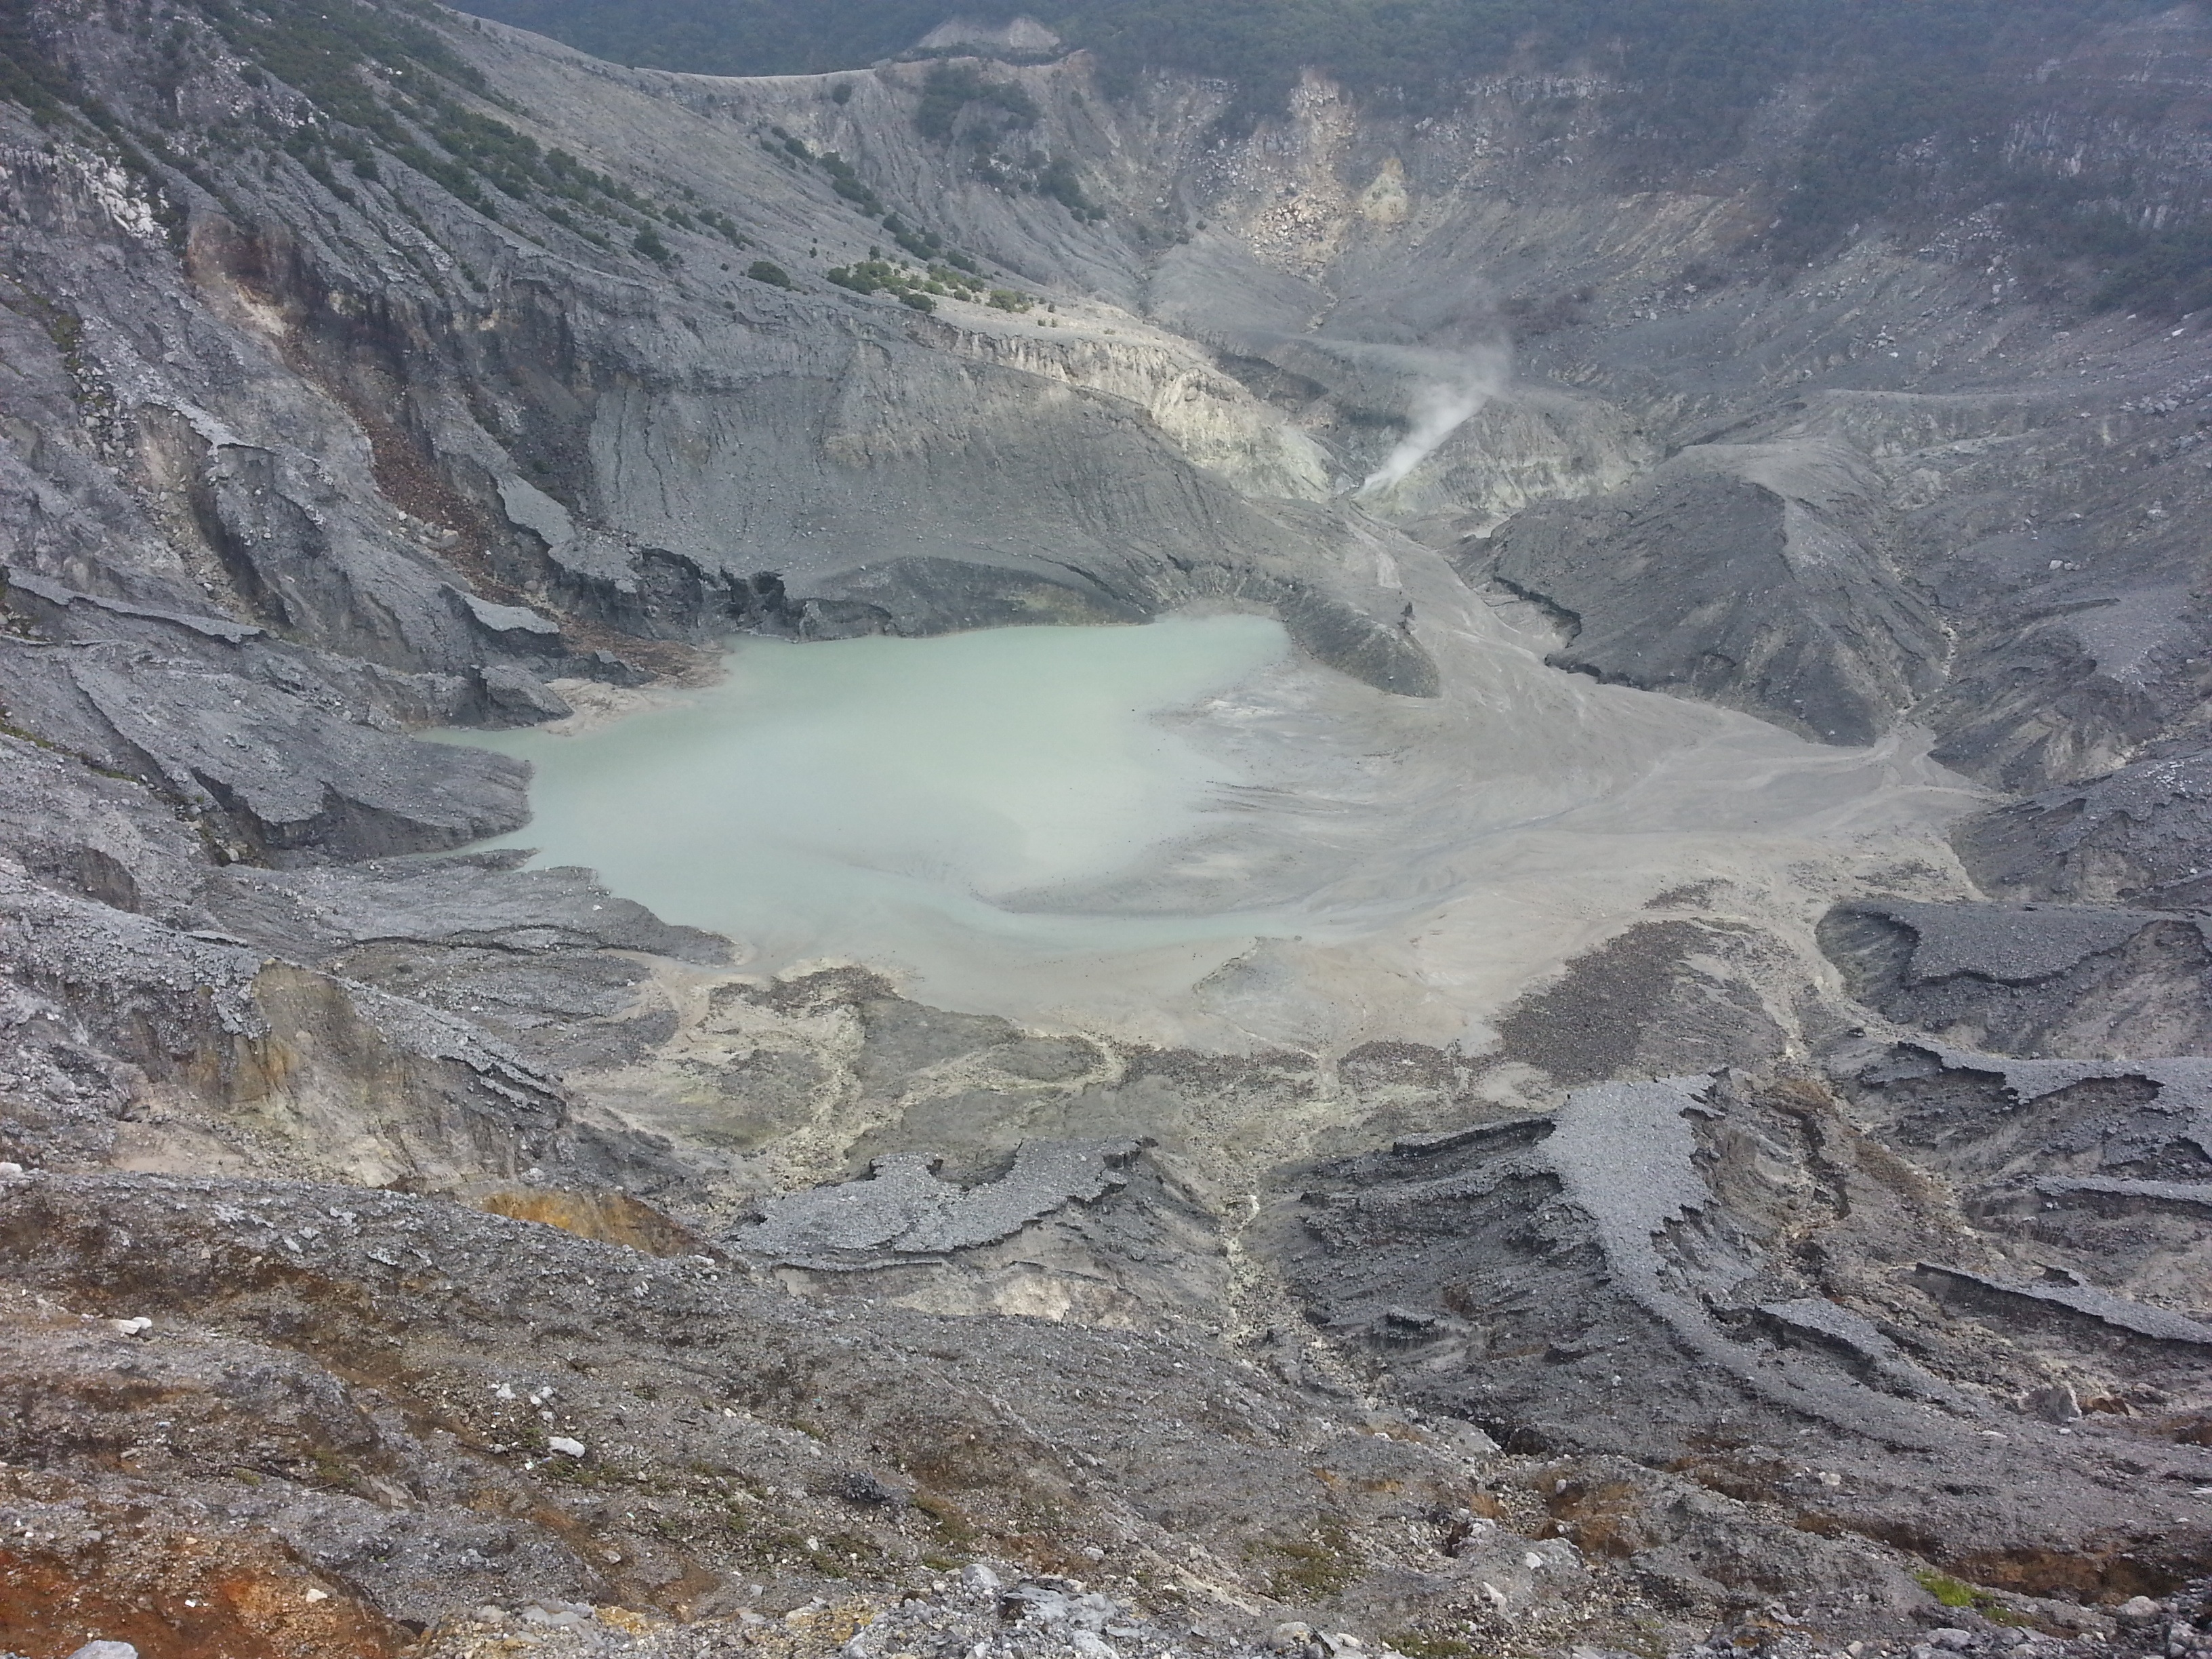
wilderness, mountain, lake, valley, mountain range, glacier, ridge, geology, plateau, fell, cirque, loch, moraine, landform, volcanic crater, mountain pass, geographical feature, mountainous landforms, glacial landform, geological phenomenon